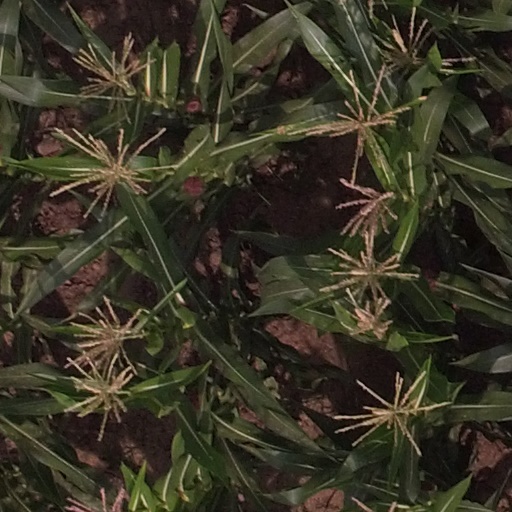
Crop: maize; corn